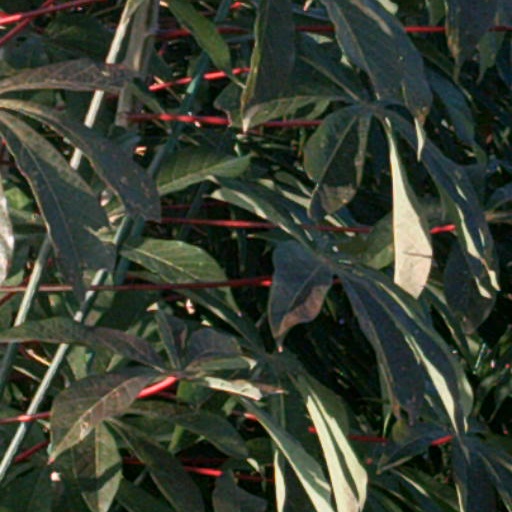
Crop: cassava